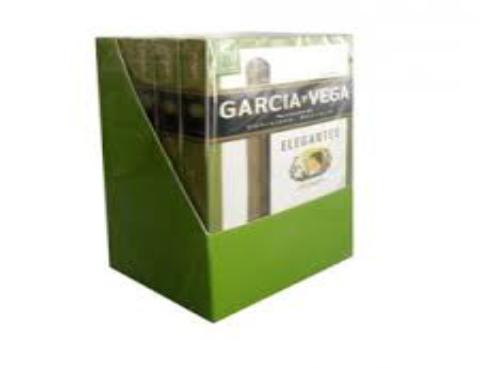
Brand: Garcia Y Vega
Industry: Others